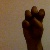
The image shows a hand gesture representing the letter 'E' in Indian Sign Language.